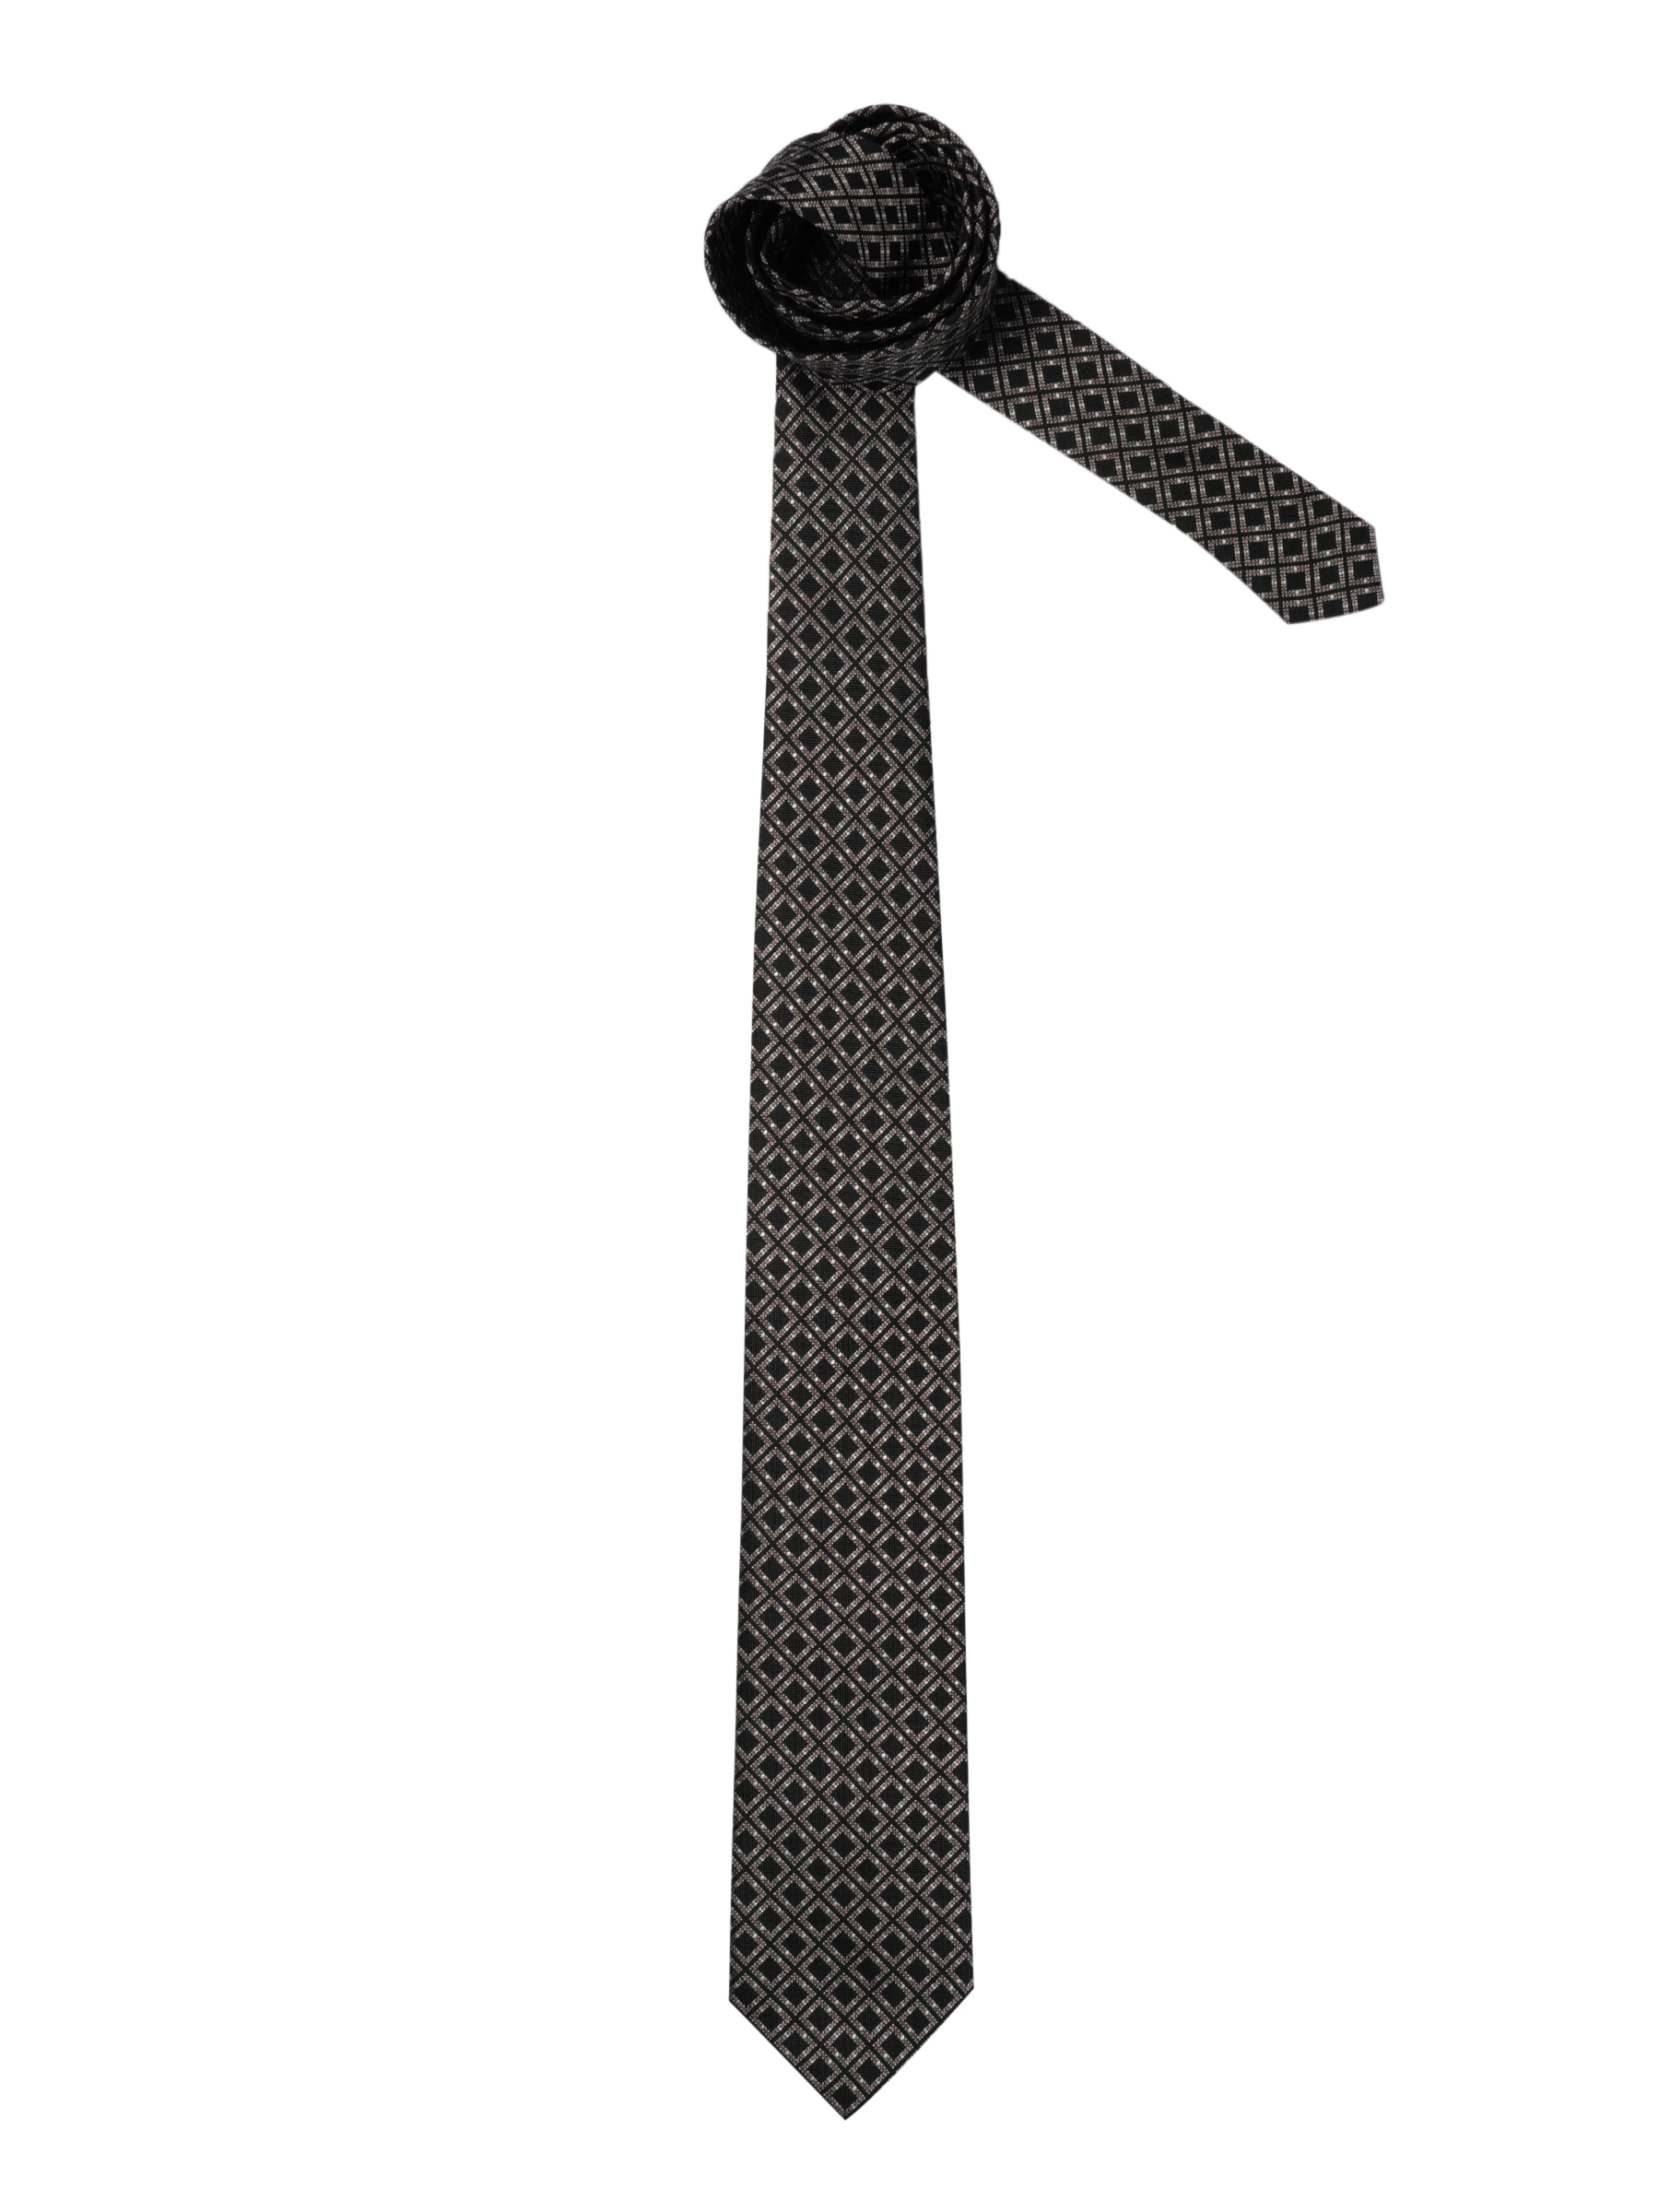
United Colors of Benetton Men Check Black Tie
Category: Accessories / Ties / Ties
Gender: Men
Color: Black
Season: Summer 2011
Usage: Formal